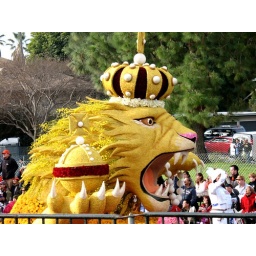
It almost looks like the lion is about to swallow the man in the dark blue sweatshirt and glasses. Yikes!